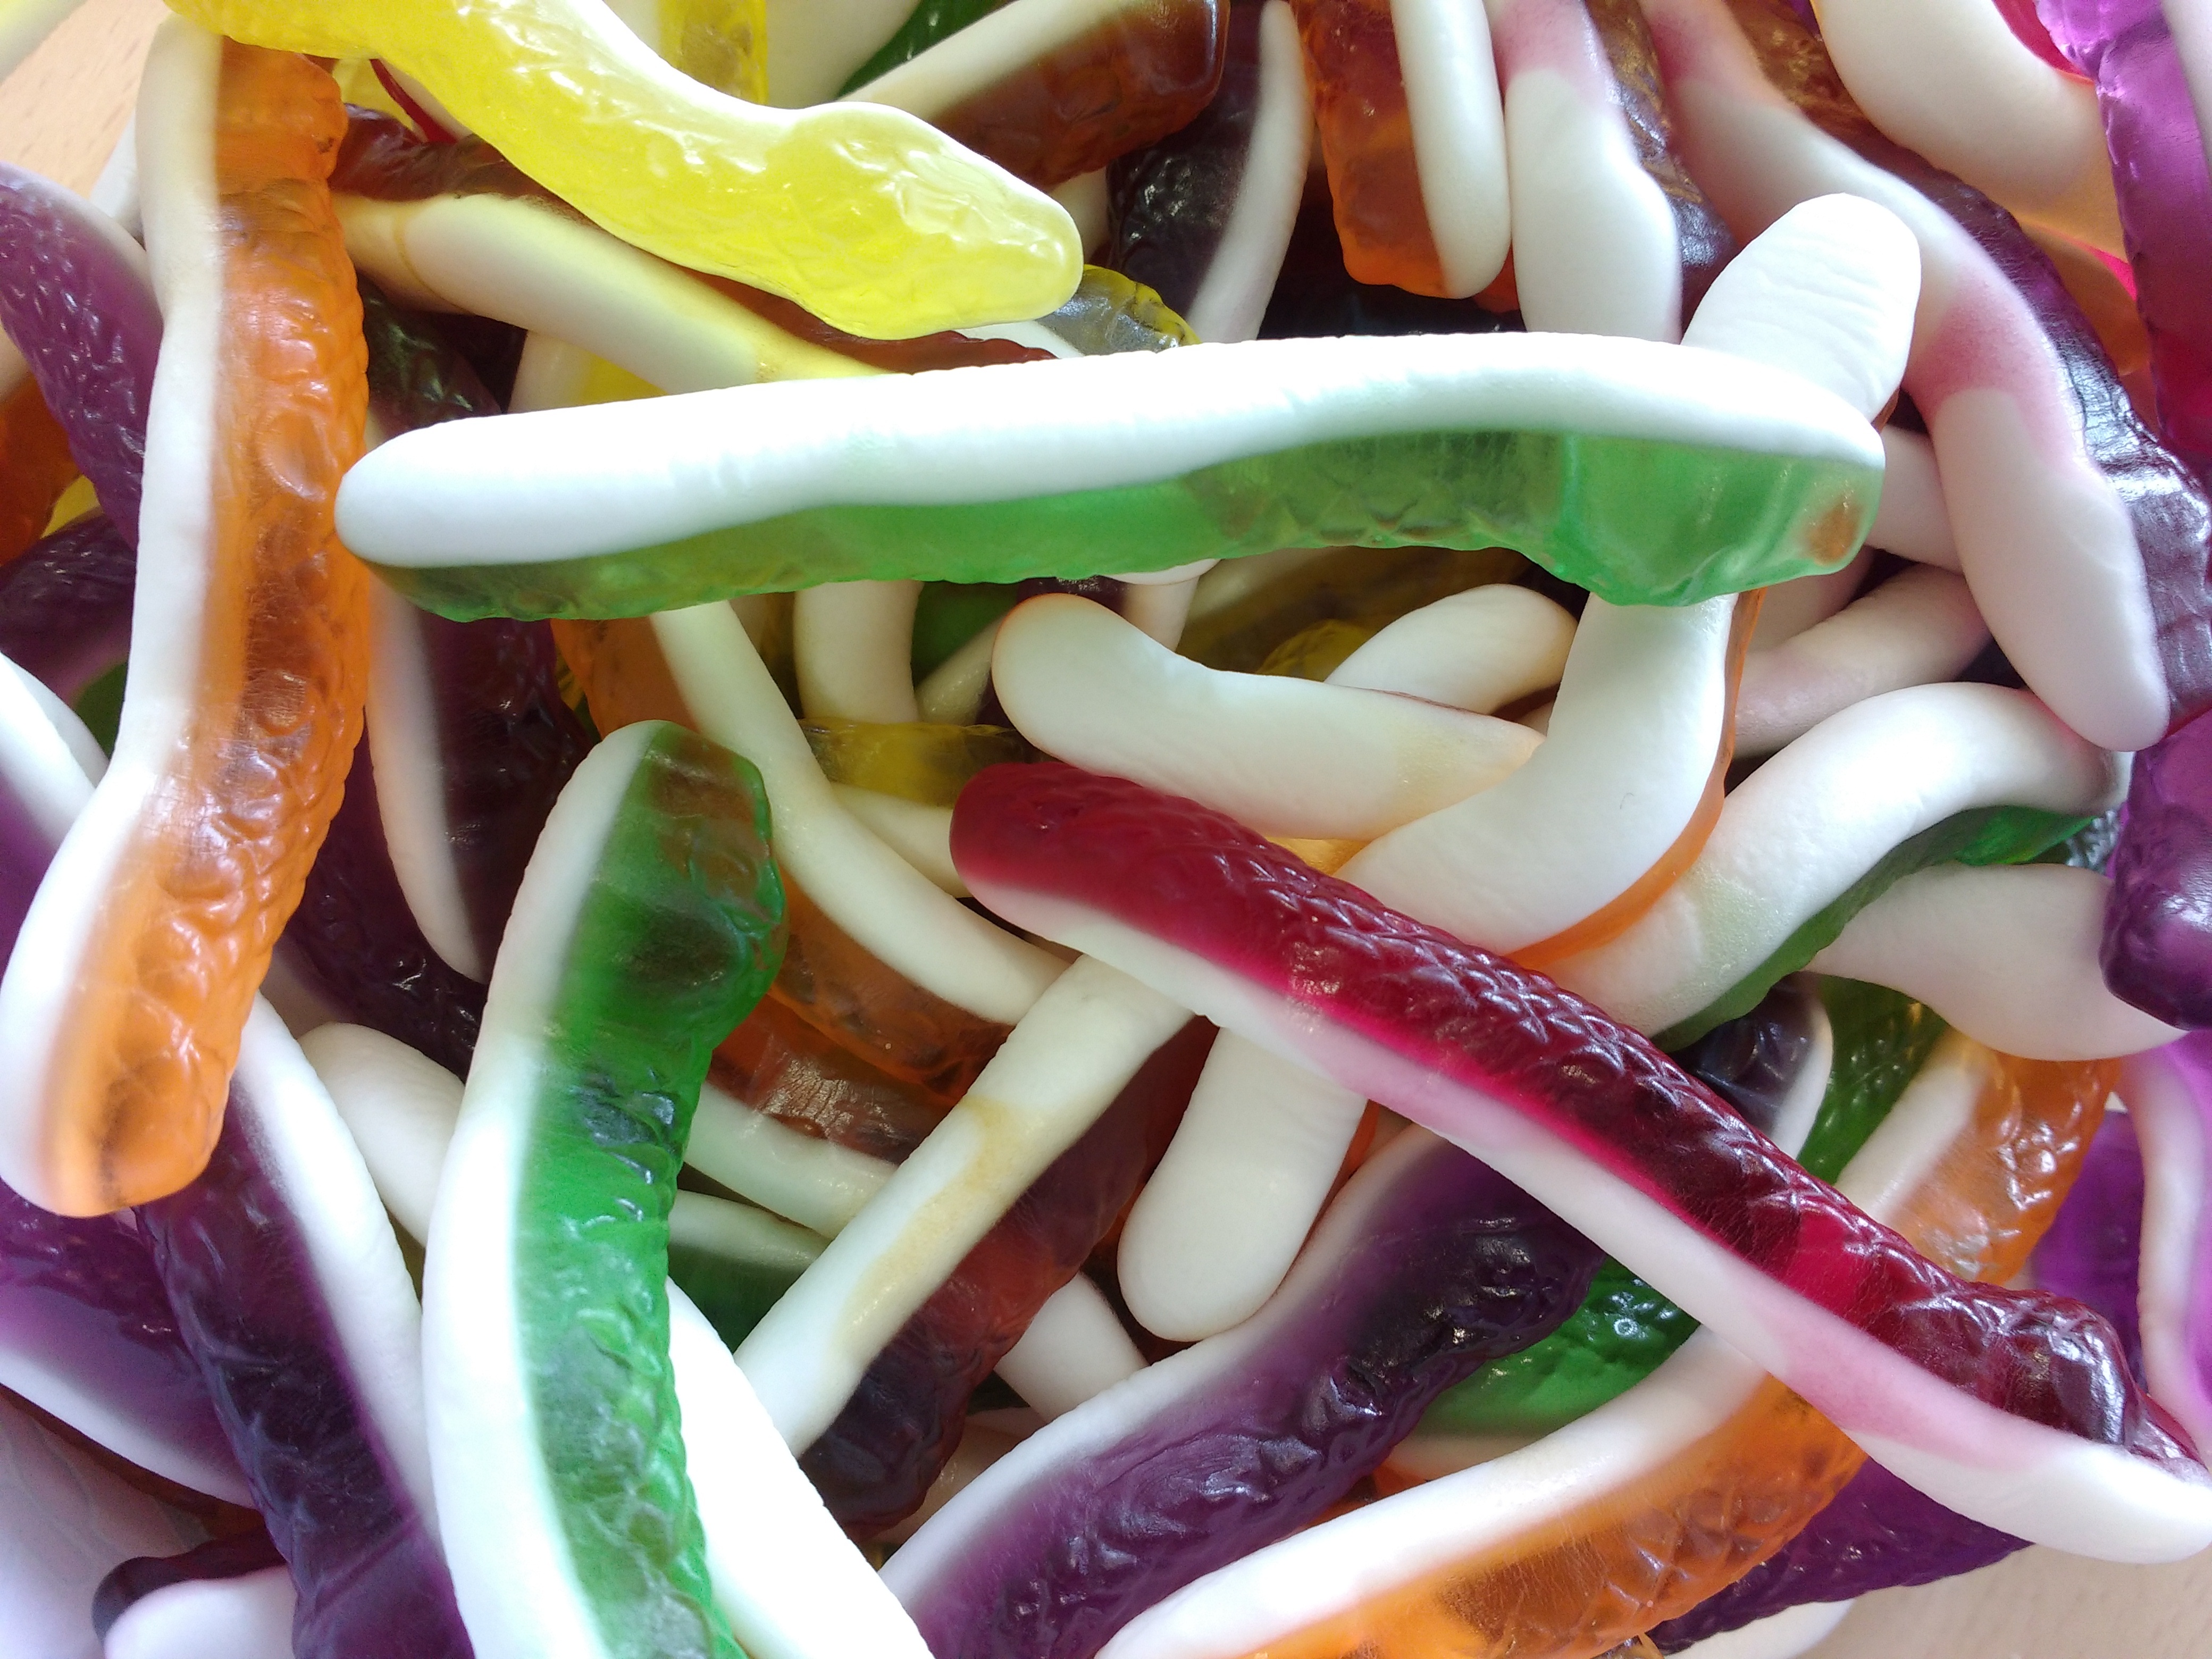
pile, pattern, dish, meal, food, salad, produce, vegetable, colorful, lunch, cuisine, delicious, asian food, jelly, sugar, candy, snakes, mess, many, nibble, dental caries, chinese food